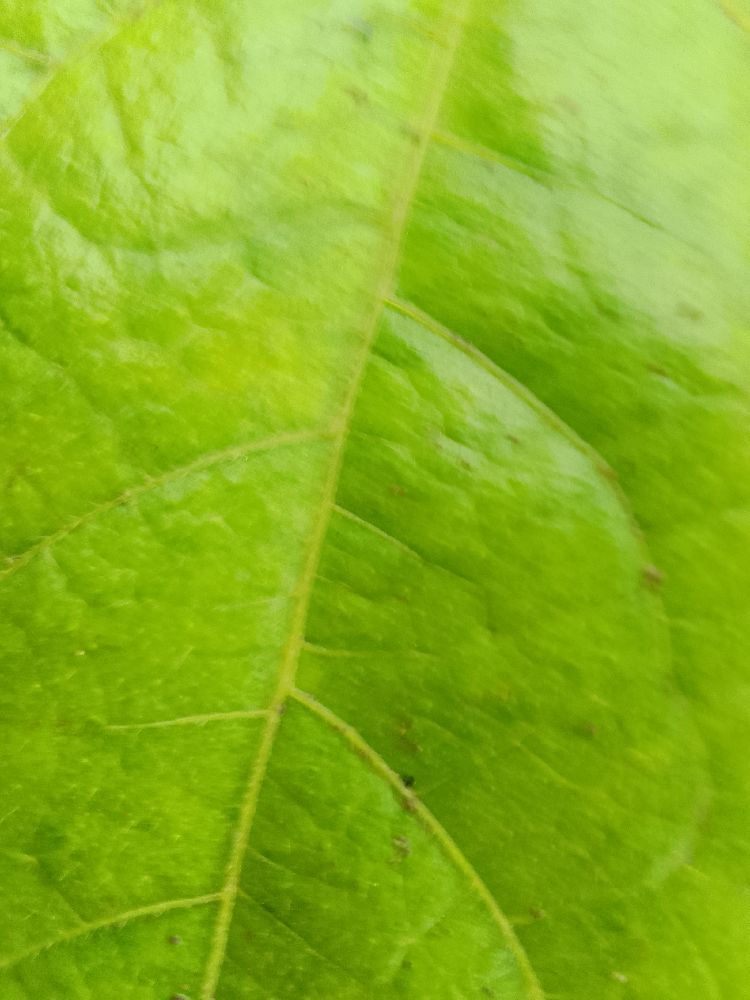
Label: healthy